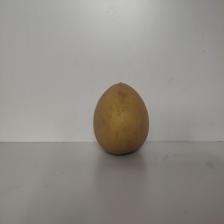
Size: Large